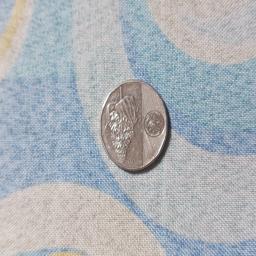
Label: 10_New_Back